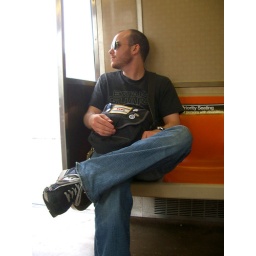
Roger had the once in the lifetime opportunity to get off the train here. But he chose to go to the bar with me.